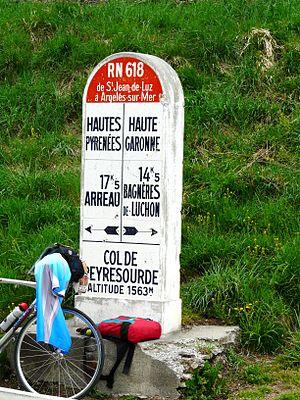
La borne de l'ancienne route nationale 618 (devenue route départementale 618) marquant le sommet du col de Peyresourde.
La route nationale 618, ou RN 618, était une route nationale française reliant Saint-Jean-de-Luz à Argelès-sur-Mer. Elle fut classée dans les années 1930 en regroupant les tronçons de la route thermale des Pyrénées et empruntait tous les cols prestigieux de la chaîne des Pyrénées, immortalisés par la « Grande Boucle ». C'est pourquoi on l'appelait « Route des Pyrénées ».
Jean Robic, né le 10 juin 1921 à Condé-lès-Vouziers dans les Ardennes et mort dans un accident de la route, le 6 octobre 1980 à Claye-Souilly en Seine-et-Marne, est un coureur cycliste français.